Angelo Sormani

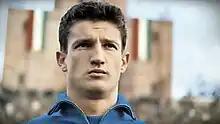

Angelo Benedicto Miguel Sormani (born 3 July 1939) is a Brazilian-born Italian former football manager and player, who played as a forward; he was capable of playing anywhere along the front-line, as a centre-forward, as well as in an attacking midfield role, or also as a winger on the right flank. Born in Brazil, he represented the Italy national team at the 1962 FIFA World Cup. While lacking pace, he was a physically strong, creative and intelligent player with excellent technical ability; throughout his career, he was known for his tactical versatility, power and determination, as well as his capability to take part in and initiate attacking plays due to his passing ability. Following his retirement, he also worked as a manager, coaching two clubs for which he formerly played: Roma, and Napoli.